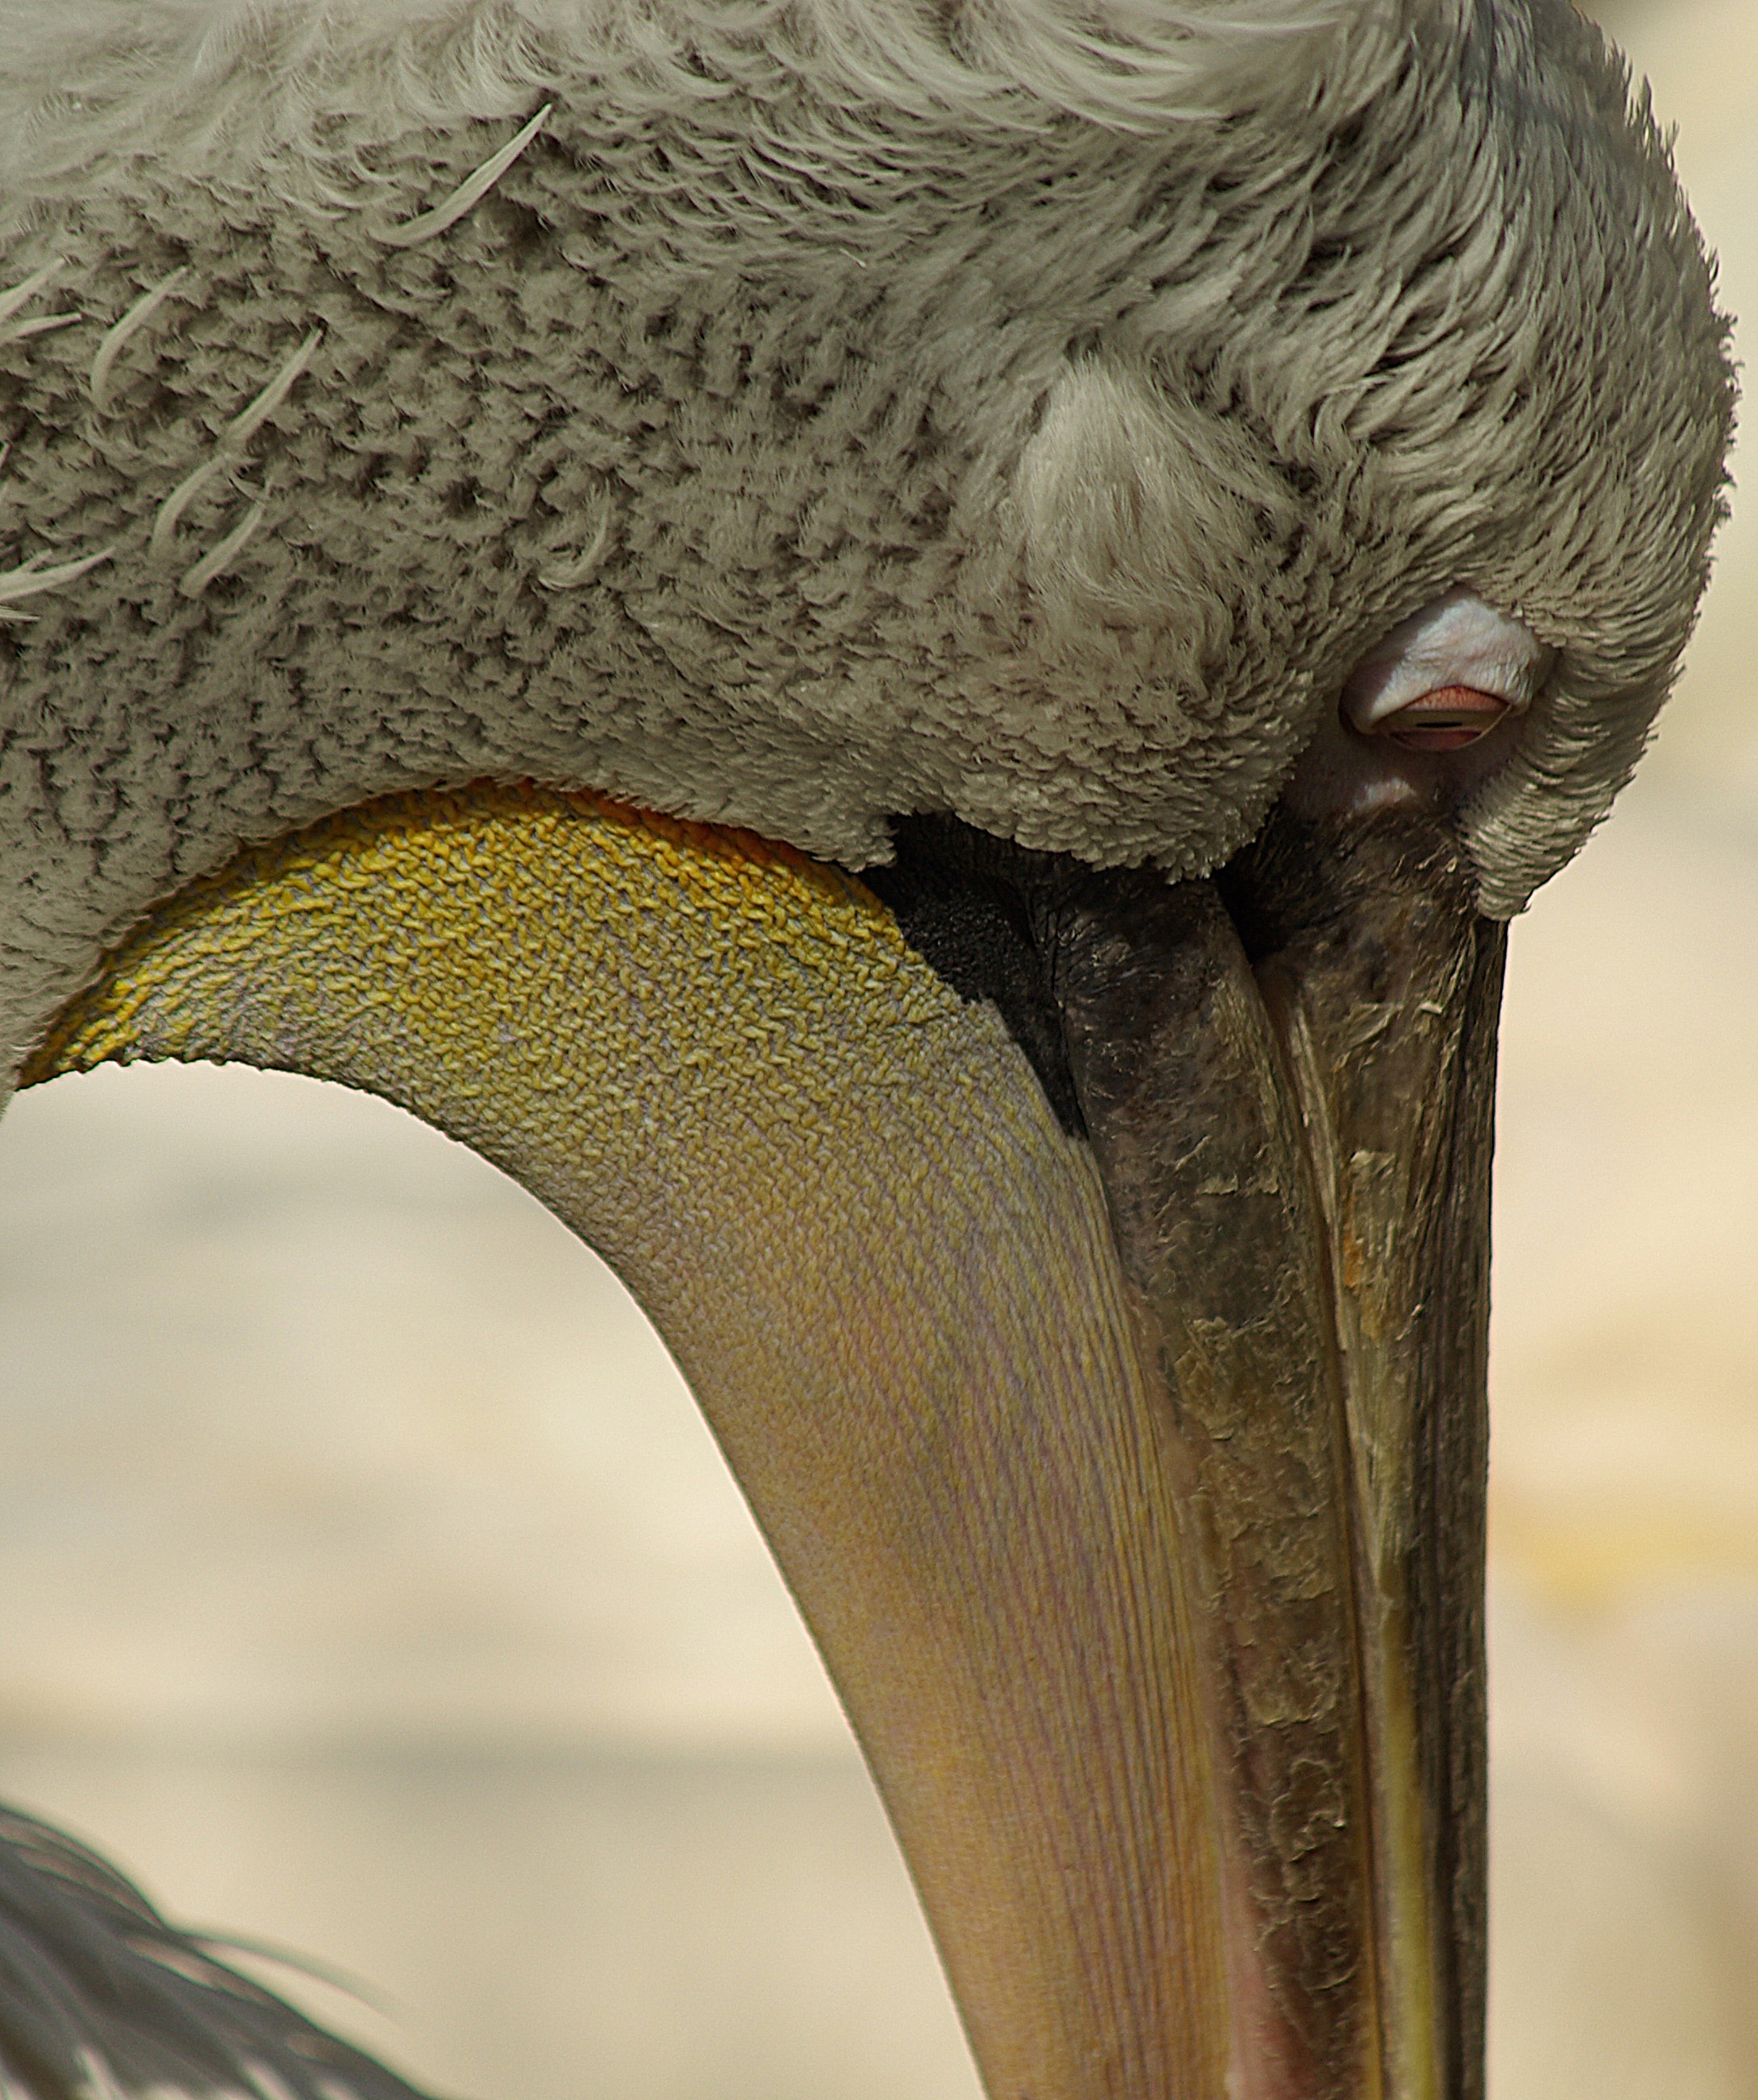
bird, wing, pelican, wildlife, horn, beak, fauna, elephant, close up, eye, head, vertebrate, elephants and mammoths